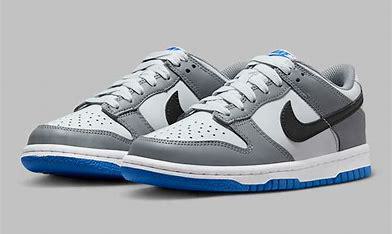
Brand: Nike
Model: kg Nike Dunk